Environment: real
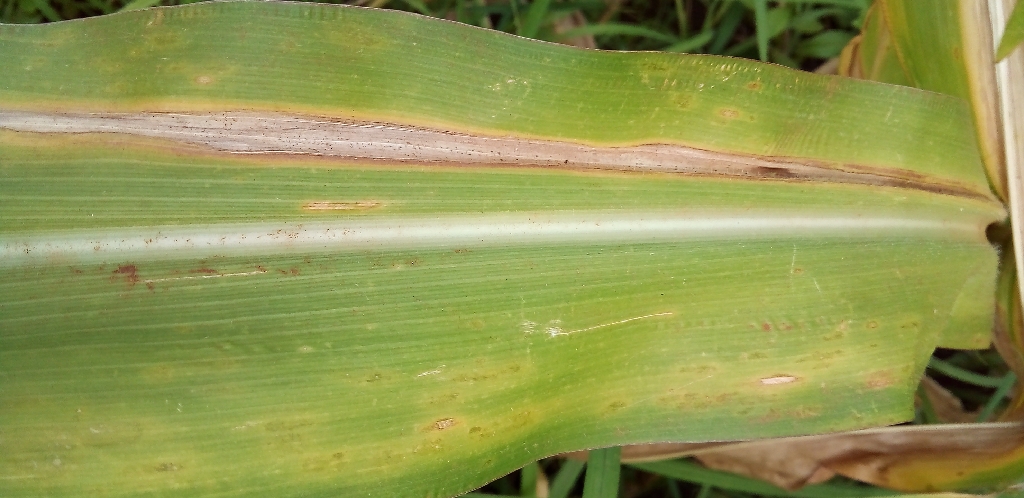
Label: northern_corn_leaf_blight